Fort Santiago da Barra

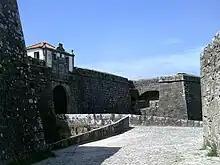
Gateway.

Under the Habsburg Dynasty, during the reign of Philip I of Portugal (1580–1598), the Viana fort was completely remodeled and expanded, designed by the Italian military engineer and architect Filippo Terzi (1520–1597). Its works began in 1589, and the master-of-the-field, Dom Pedro Bermudes de Santisso mobilized the peasants to transport the stone needed for the building, and was completed in 1596 according to a stone inscription on the fort placed by orders of Dom Pedro Bermudes.